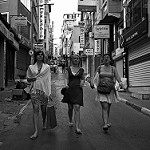
Scene: Outdoor